Court of Cassation (Senegal)

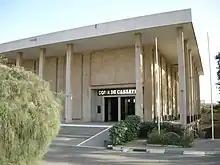
The Court of Cassation in Dakar

The Court of Cassation is the highest court in Senegal. It is based on the model of the French Court of Cassation.